Grazhdanskaya Oborona

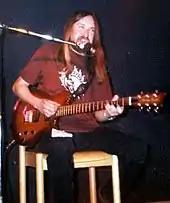
Yegor Letov live on stage during his solo concert at "Luise Cultfactory" in Nürnberg (Nuremberg), Germany (4 November 2000)

In 2002, Letov produced "Zvezdopad", an album of covers of Soviet-era songs. In the 2000s, many Russian groups recorded and performed tributes to GrOb, and in 2005, the group toured the United States. In 2004–05, the group released the critically acclaimed pair of albums "Dolgaya Schastlivaya Zhizn" (2004) and "Reanimatsiya" (2005).